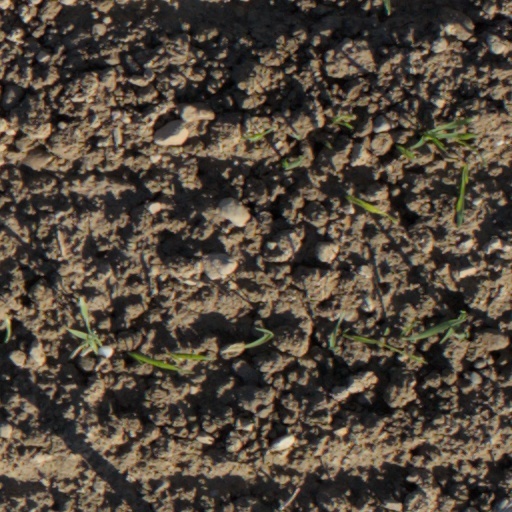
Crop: wheat